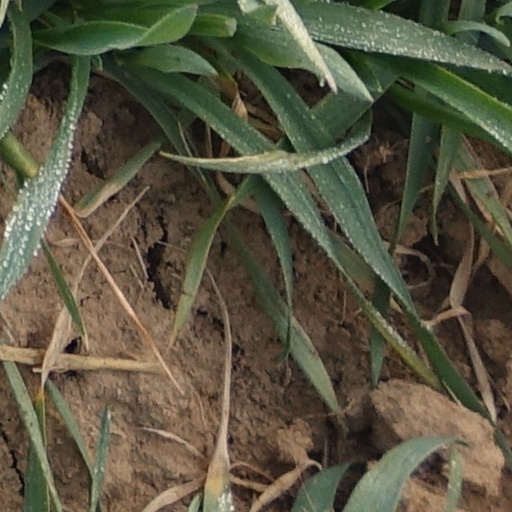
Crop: wheat